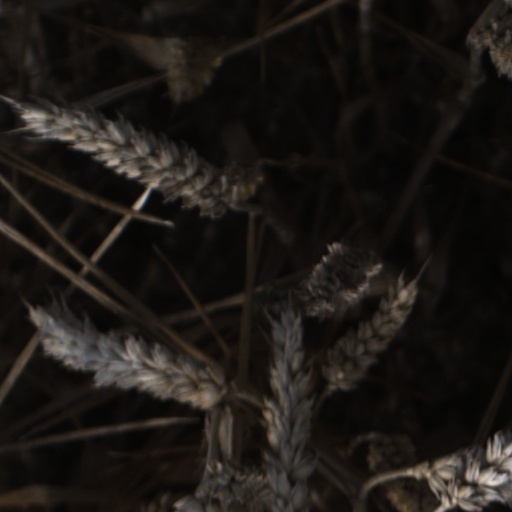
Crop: wheat